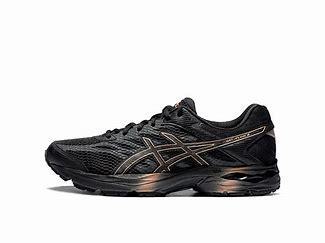
Brand: Asics
Model: Gel Flux 4